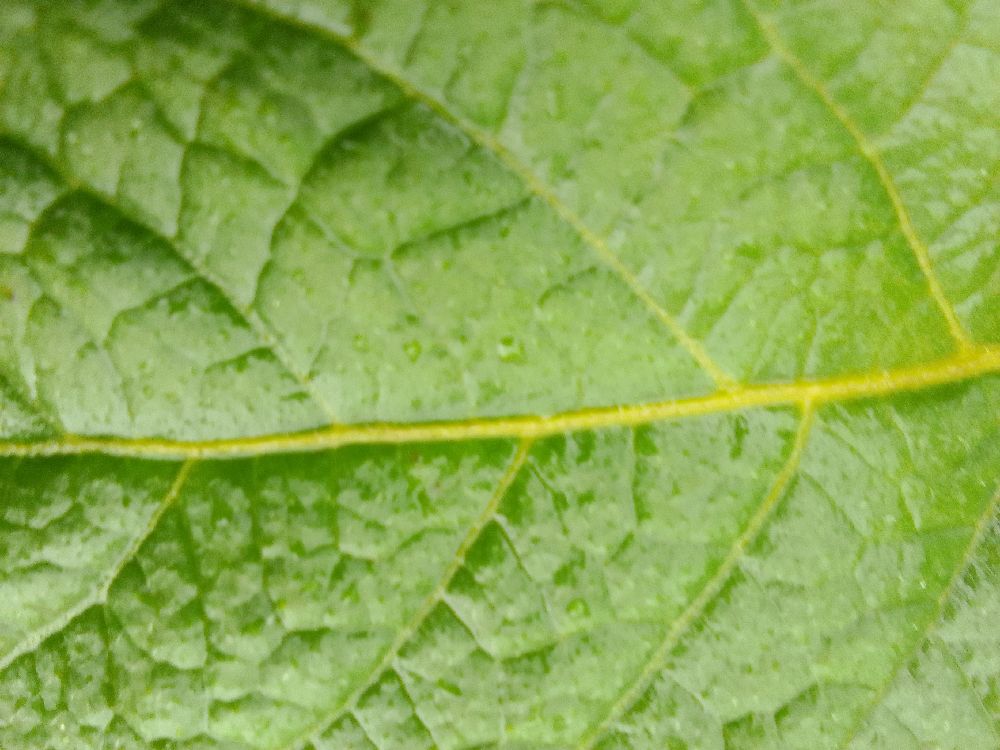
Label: Healthy